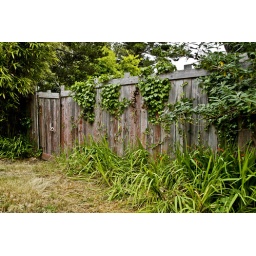
Rustic fence along back street in west Port Orford, Oregon.